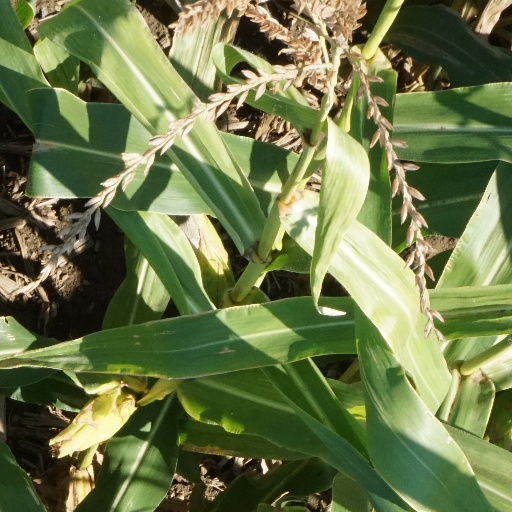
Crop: maize; corn